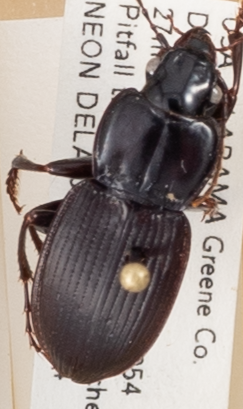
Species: Cyclotrachelus convivus
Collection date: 2018-06-04
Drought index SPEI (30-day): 0.9
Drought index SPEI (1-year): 1.01
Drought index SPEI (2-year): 0.03